Taridin Ridge

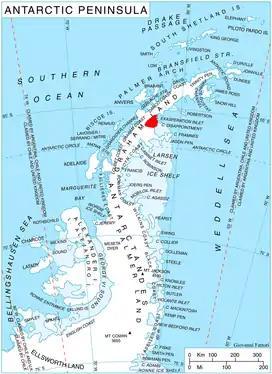
Location of Aristotle Mountains on the Antarctic Peninsula.

Taridin Ridge (‘Hrebet Taridin’ \'hre-bet ta-ri-'din\) is the rocky Y-shaped ridge extending 20 km in east-west direction, 7.15 km wide, and rising to 1379 m (Mount Mayhew) in central Aristotle Mountains on Oscar II Coast in Graham Land. It surmounts Pequod Glacier to the north and Starbuck Glacier to the south. The feature is named after Taridin, governor in Southwestern Bulgaria under Czar Boris I and Czar Simeon I (9th-10th century).